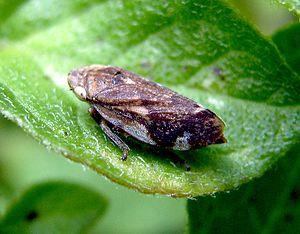
La Cardamine des prés ou Cresson des prés, est une plante herbacée vivace de la famille des Brassicacées.